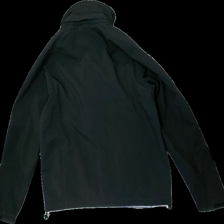
View: back
Type: Jacket
Category: Ladies
Brand: Missing
Colors: Black
Material: 100% Polyester
Cut: Regular
Size: L
Stains: Major
Damage: stained
Damage location: middle center
Damage 2: stained
Damage 2 location: top center
Price range: <50
Recommended usage: Recycle
Description: black jacket